University Heights, Bronx

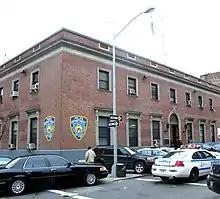
46th Precinct

University Heights and Fordham are patrolled by the 46th Precinct of the NYPD, located at 2120 Ryer Avenue. The 46th Precinct ranked 27th safest out of 69 patrol areas for per-capita crime in 2010. , with a non-fatal assault rate of 126 per 100,000 people, University Heights and Fordham's rate of violent crimes per capita is greater than that of the city as a whole. The incarceration rate of 1,033 per 100,000 people is higher than that of the city as a whole.